Alcea rosea

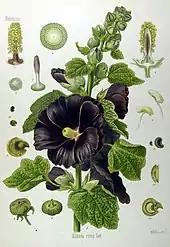
Illustration, 1897

"Alcea rosea" is variously described as a biennial (having a two-year life cycle), as an annual, or as a short-lived perennial. It frequently self-sows, which may create a perception that the plants are perennial. The plant may flower during its first year when sown early. It will grow in a wide range of soils, and can easily reach a height of